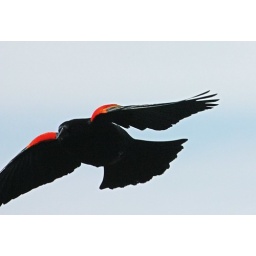
Red winged black bird in flight. 2009 Apr 21_0926